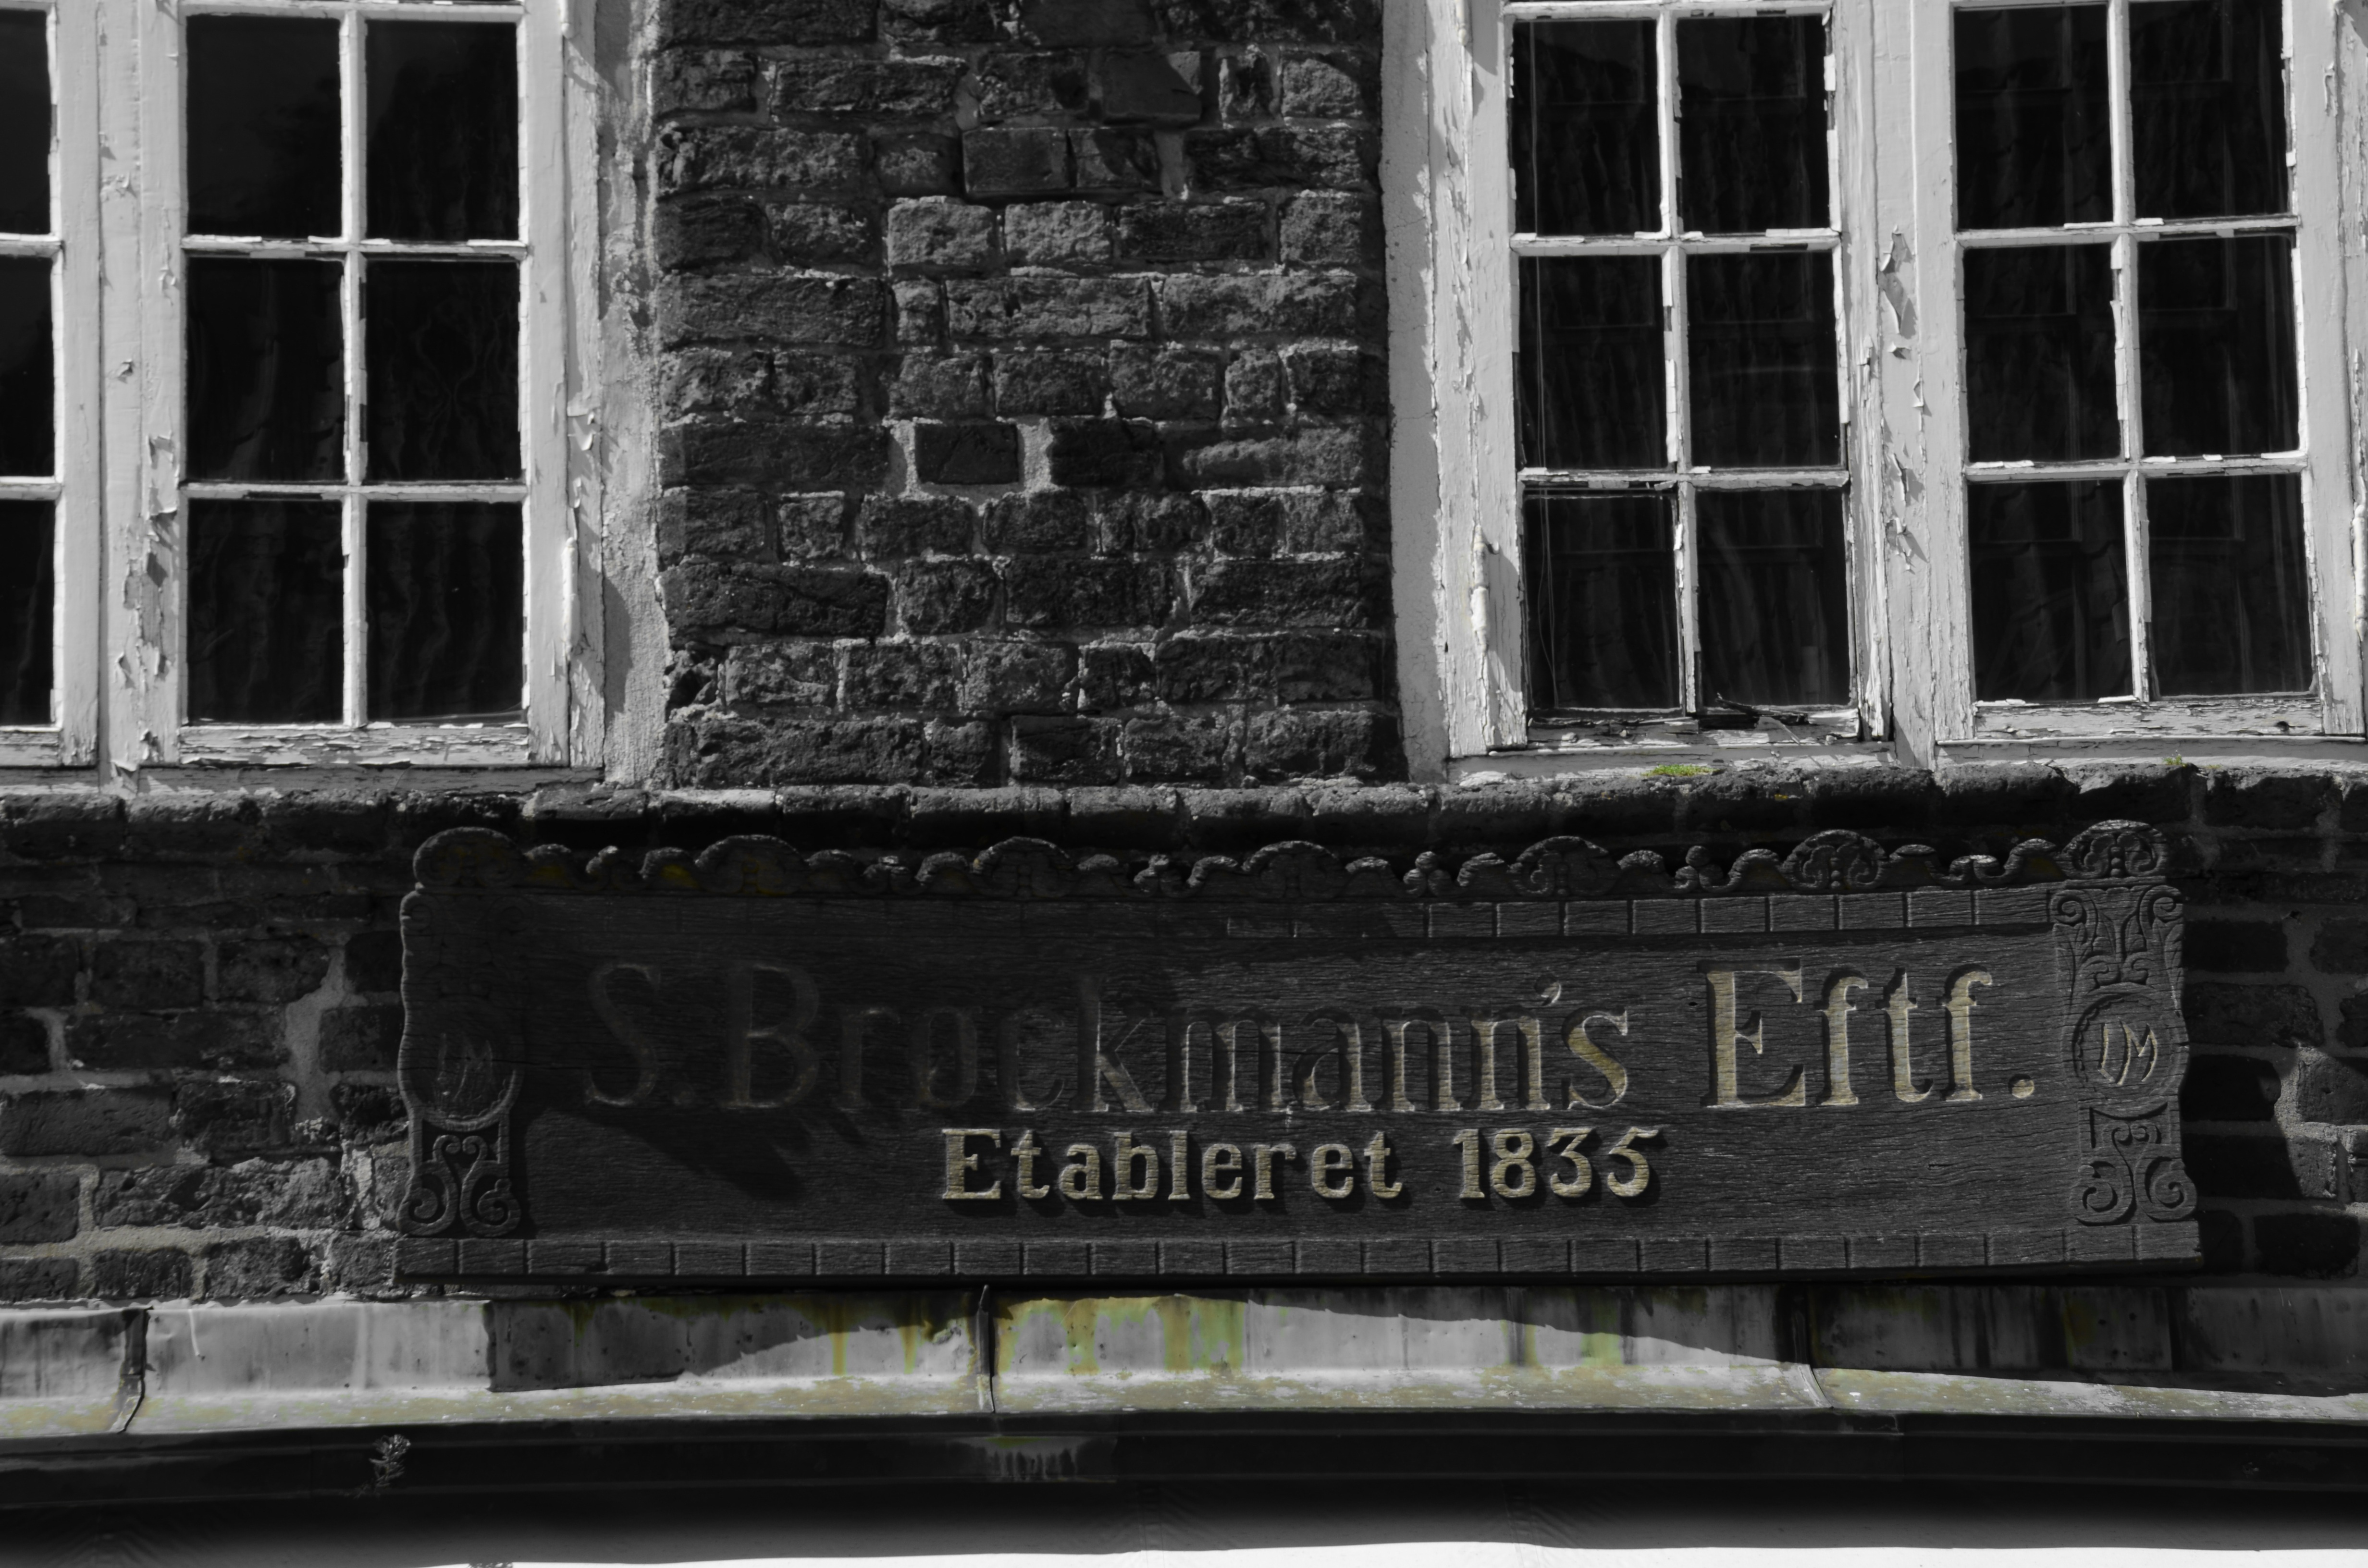
black and white, architecture, texture, window, building, old, wall, facade, craft, black, monochrome, brick, font, inscription, denmark, classic, historically, masonry, fachwerkhaus, traditionally, truss, housewife, house inscription, urban area, monochrome photography